Catherine Gildiner

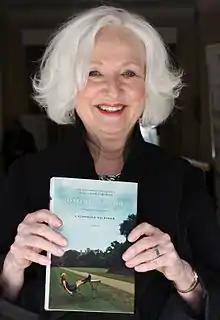
Gildiner holding a copy of the third installment in her memoir trilogy, "Coming Ashore"

Catherine Gildiner (born 1948) is an American–Canadian author and clinical psychologist.